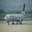
Label: airplane